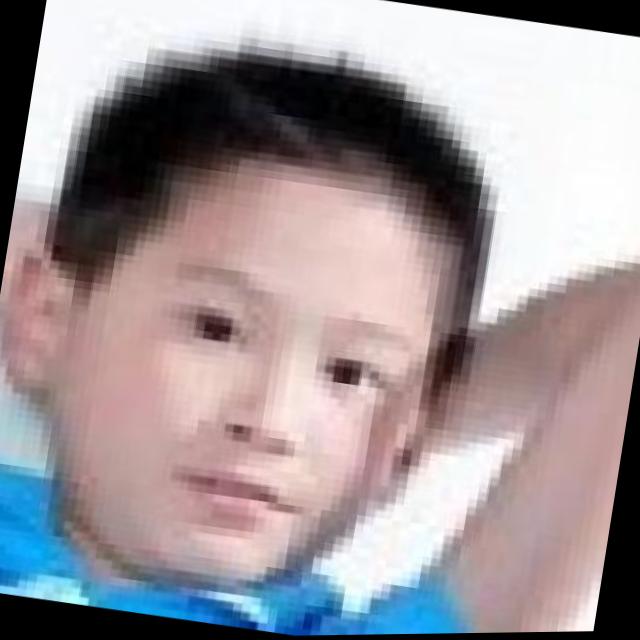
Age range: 0-12